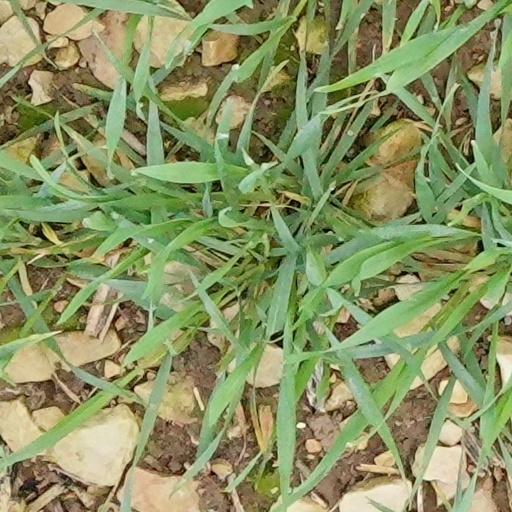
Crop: wheat